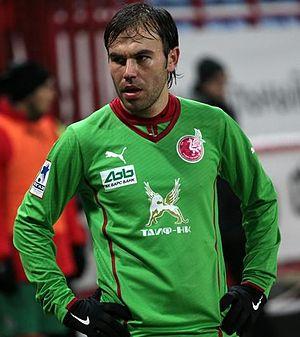
Israël, en forme longue l'État d'Israël, est un État situé sur la côte orientale de la mer Méditerranée au Proche-Orient en Asie occidentale. Son indépendance est proclamée le 14 mai 1948, après le vote du plan de partage de la Palestine le 29 novembre 1947 par l'Organisation des Nations unies qui met fin au mandat britannique et qui prévoit la création d’un État juif et d’un État arabe. Les premières bases politiques en ce sens ont été posées lors du premier congrès mondial sioniste à Bâle en 1897 sous la direction de Theodor Herzl.
Bibras Natkho, né le 18 février 1988 à Kfar Kama en Israël, est un footballeur international israélien.